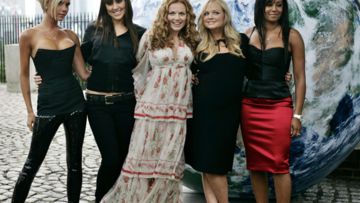
Gender: women